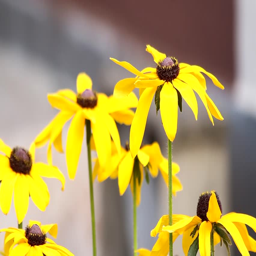
yellow flowers moving in the wind